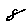
Label: 8